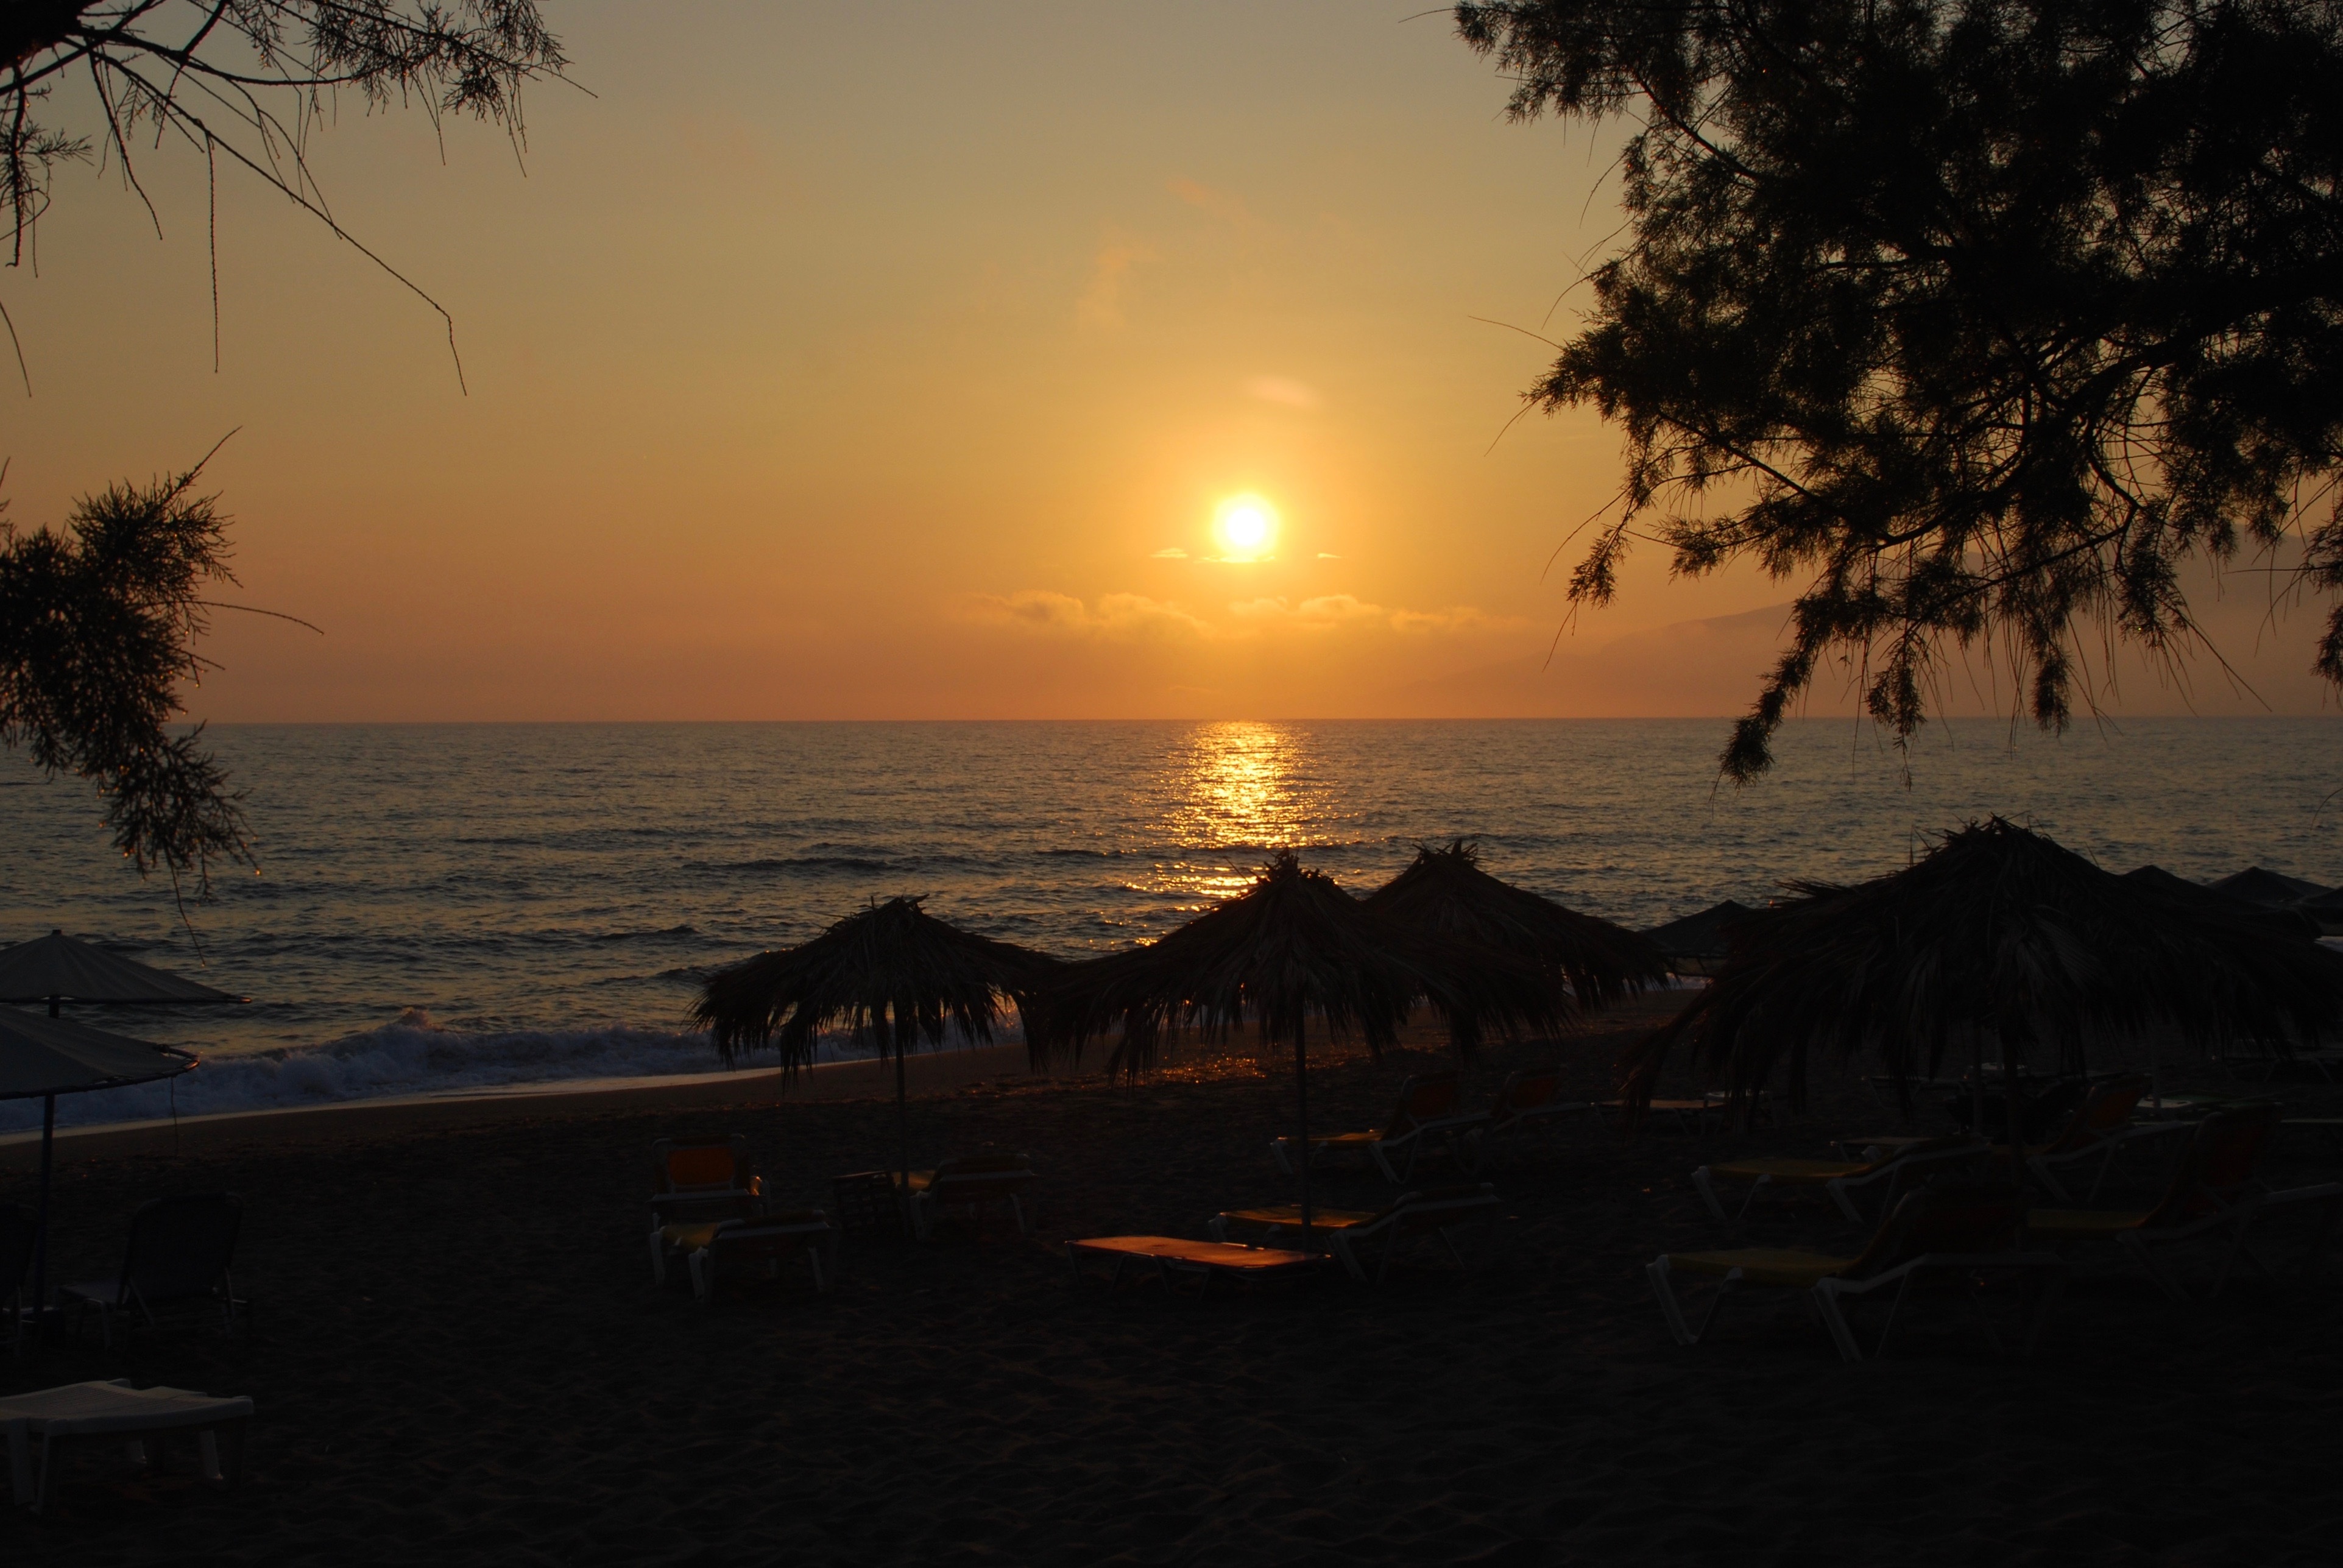
beach, sea, coast, ocean, sky, sun, sunrise, sunset, sunlight, morning, shore, wave, dawn, dusk, evening, reflection, bay, romantic, abendstimmung, crete, afterglow, evening sky, back light, kalamati, atmospheric phenomenon